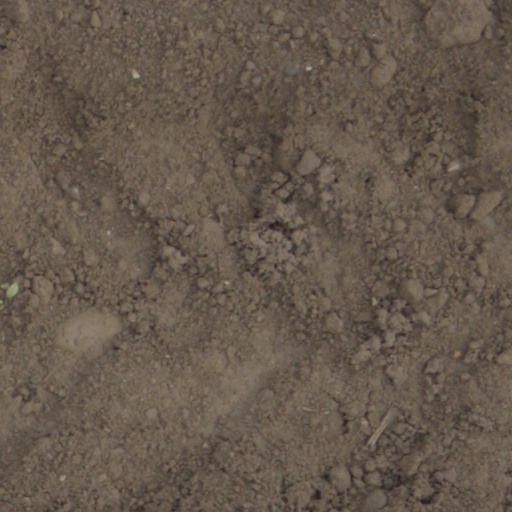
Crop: wheat